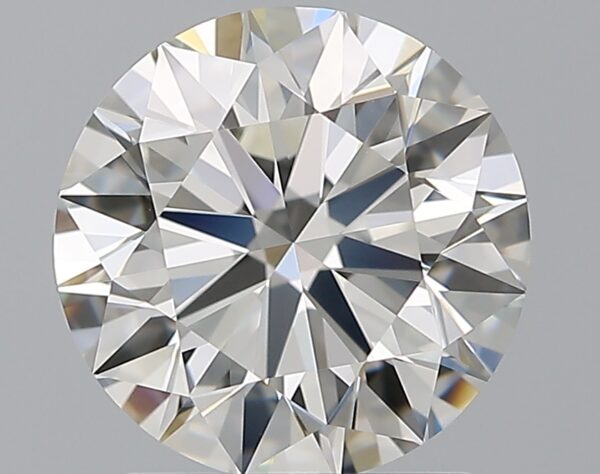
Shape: round
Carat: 2
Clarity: VVS2
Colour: I
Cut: EX
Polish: EX
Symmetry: EX
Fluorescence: N
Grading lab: GIA
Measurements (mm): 7.96 x 8.02 x 4.98